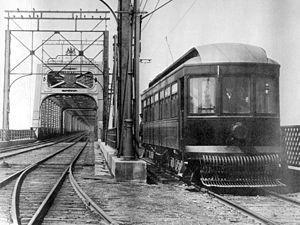
Le premier tramway du Montreal &amp
Le pont Victoria est un pont ferroviaire et routier qui relie Saint-Lambert à Montréal, en enjambant le fleuve Saint-Laurent. Il dessert les régions administratives de la Montérégie et de Montréal. C'est le premier pont construit sur le fleuve Saint-Laurent.
Le tramway, plus couramment le tram, est une forme de transport en commun urbain ou interurbain à roues en acier circulant sur des voies ferrées équipées de rails plats, et qui est soit implanté en site propre, soit encastré à l'aide de rails à gorge dans la voirie routière.
La Montreal & Southern Counties Railway Company était une ligne de tramway interurbain à traction électrique, reliant Montréal à Granby en passant par Saint-Lambert, ouverte de 1909 jusqu'en 1956. Un embranchement offrait également une desserte urbaine pour la ville de Longueuil. Exploitée par le Canadien National, la M&SCRC circulait sur rails dans la voirie à Montréal et dans la banlieue immédiate, et en site propre dans les régions rurales.